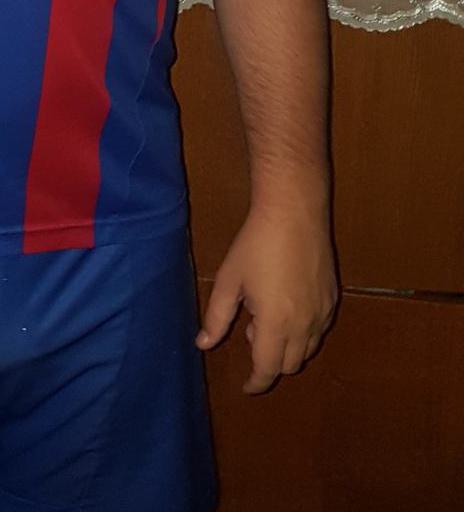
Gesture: no_gesture